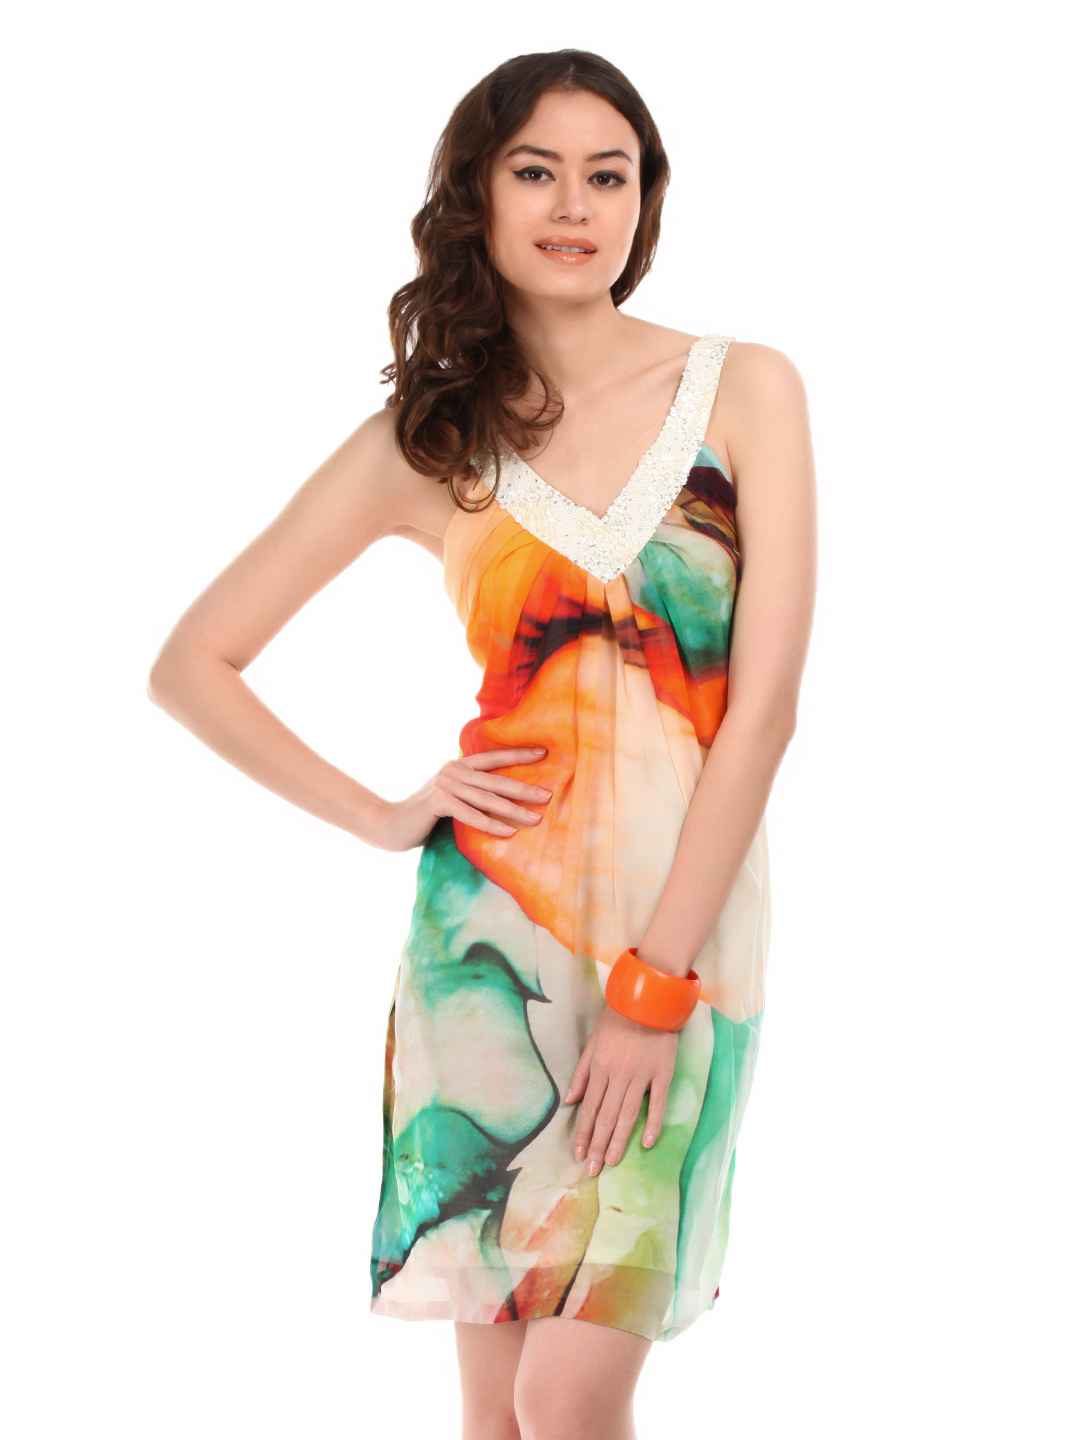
Satya Paul Women Multi Coloured Georgette Printed Tunic
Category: Apparel / Topwear / Tunics
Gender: Women
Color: Multi
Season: Fall 2012
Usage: Casual